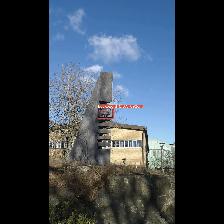
Label: NonHuman